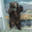
Label: bear